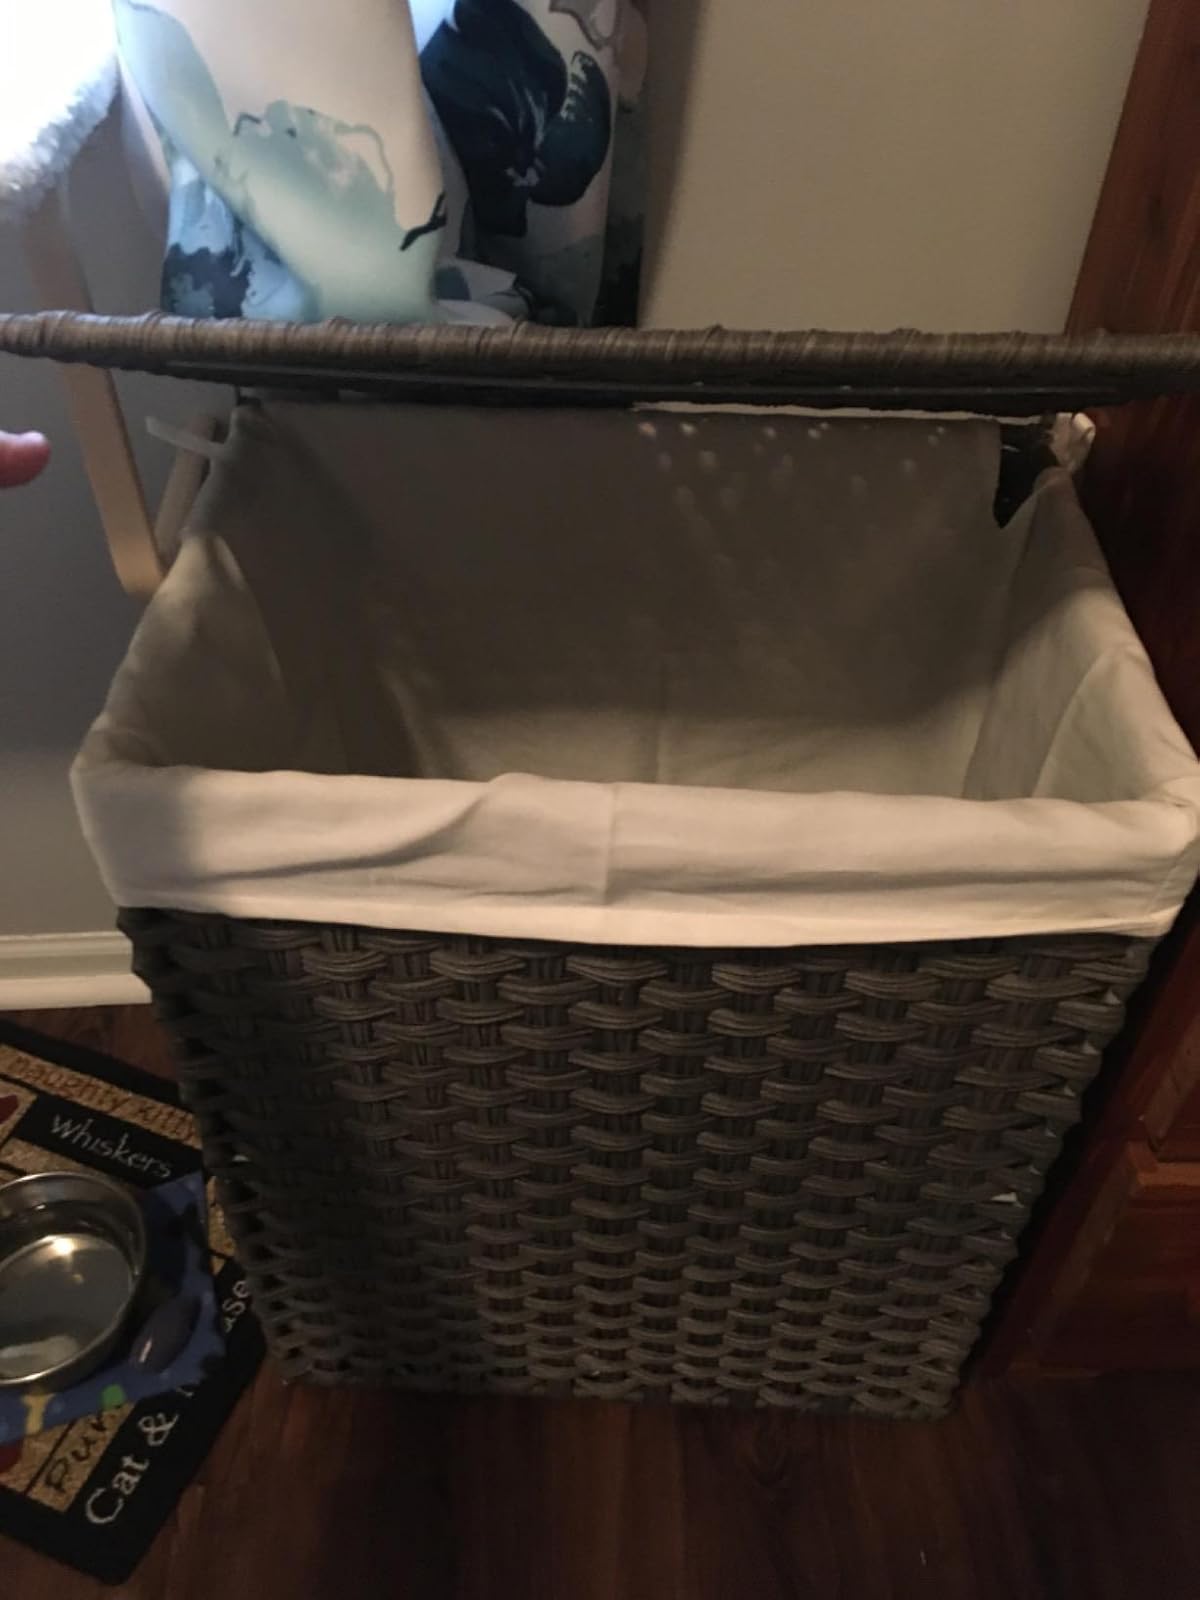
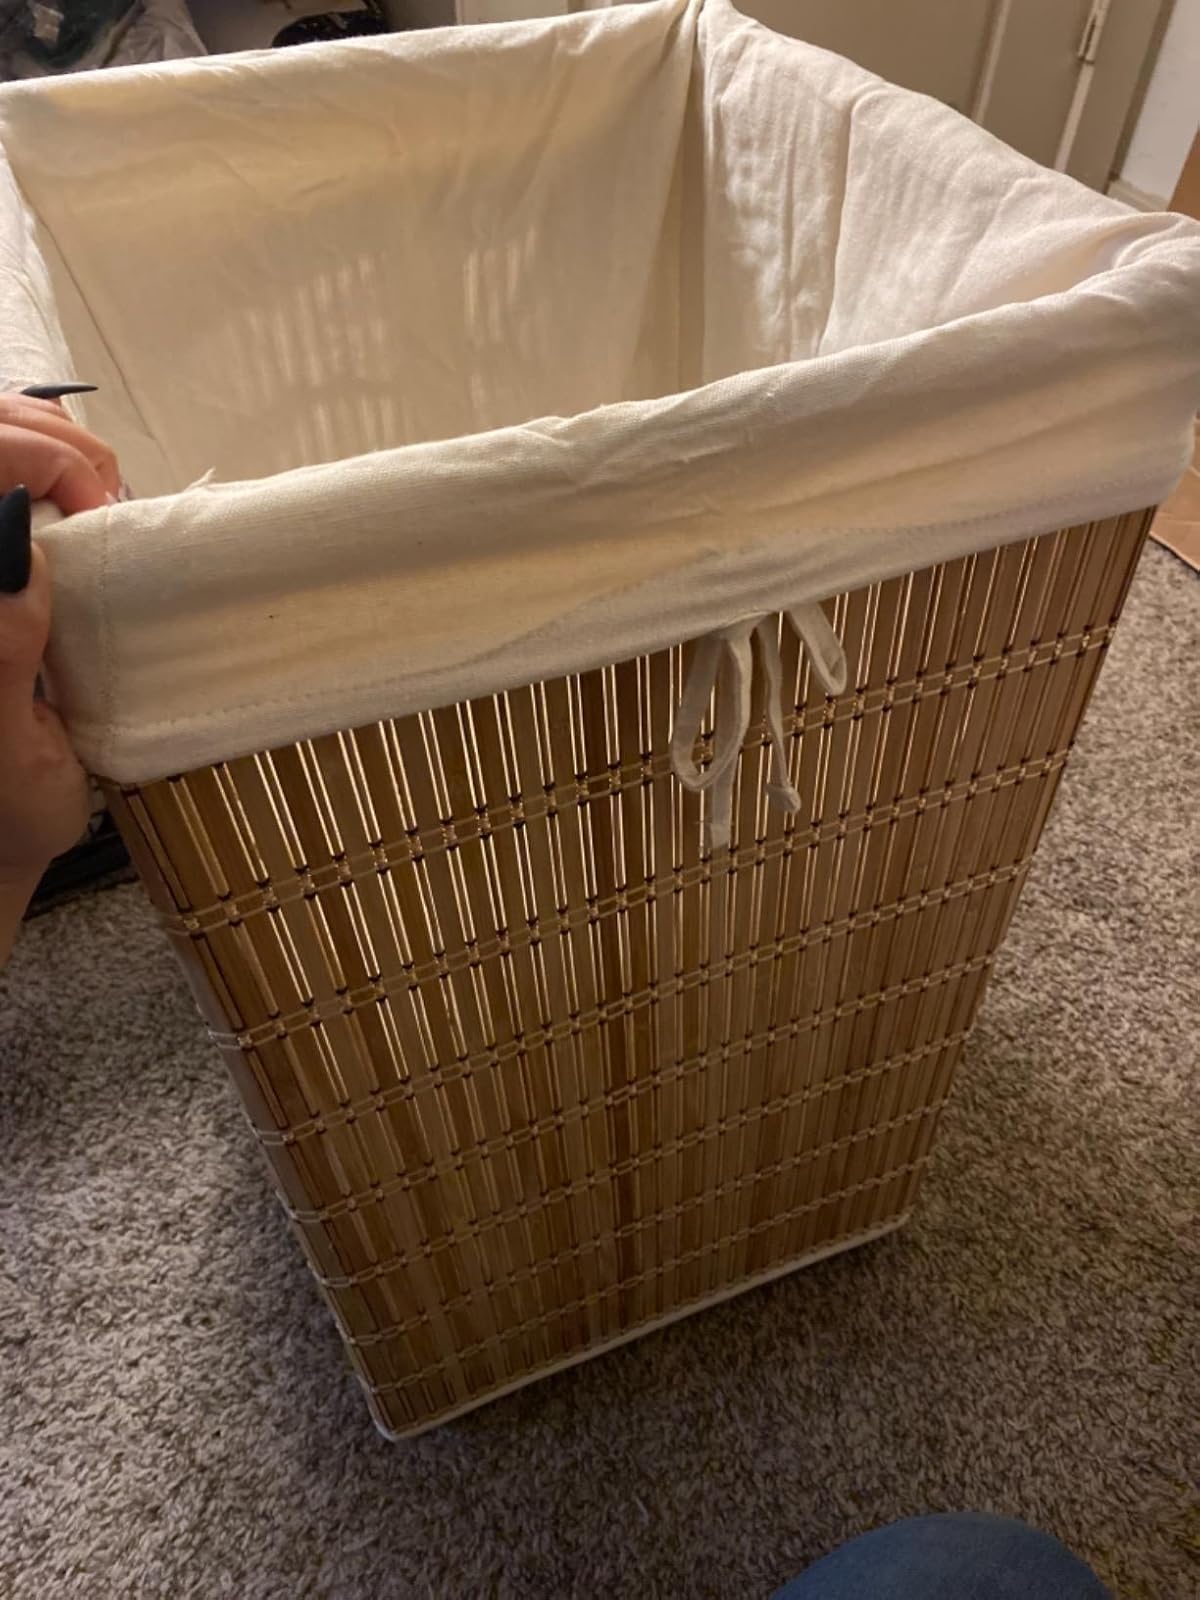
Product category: items_hamper
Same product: no